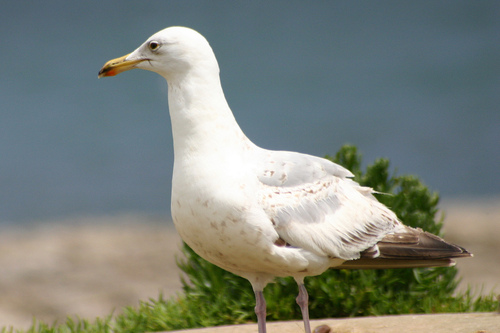
this bird is nearly all white with gray primaries.
this mostly white bird has a yellow bill and brown inner and outer rectrices.
bird has white body feathers, white breast feather, and thick beak
this bird has a white crown, an orange bill, and a white wing
this large bird with a mildly hooked bill is white and has slightly darker tail feathers.
this bird is white with grey and has a long, pointy beak.
this white bird has webbed feet and a yellow beak that has a red dot at the end.
large coastal bird all white except for brown tail, a few brown spots large wide yellow beak for fishing, long neck
this bird has a white crown as well as a yellow billa medium sized nearly all white bird, it has some spots of brown on its breast and wings, its medium length yellow bill has a red spot on the tip.
Species: Herring Gull